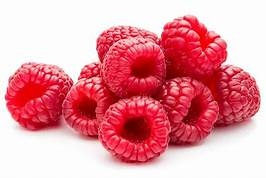
Label: raspberry